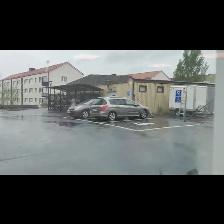
Label: NonHuman